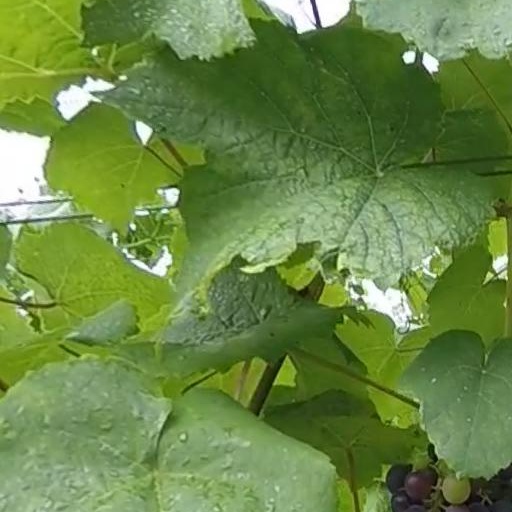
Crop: grape